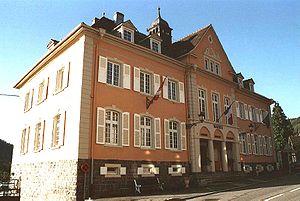
Mairie de Muhlbach-sur-Munster Photo
Muhlbach-sur-Munster [mylbax syʁ mœ̃stɛʁ] est une commune française située dans le département du Haut-Rhin, en région Grand Est.